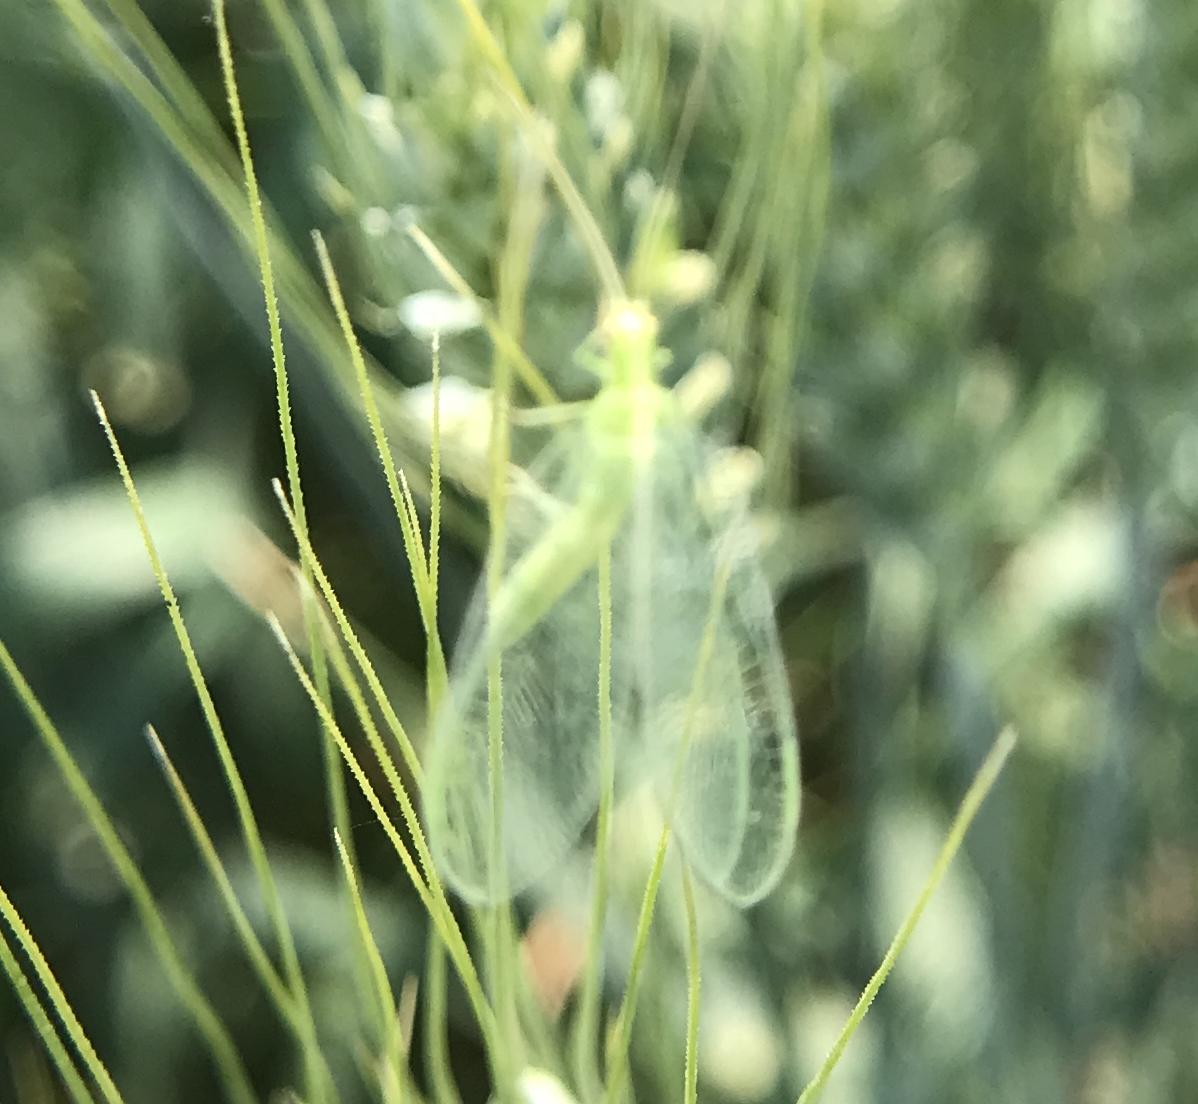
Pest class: predators